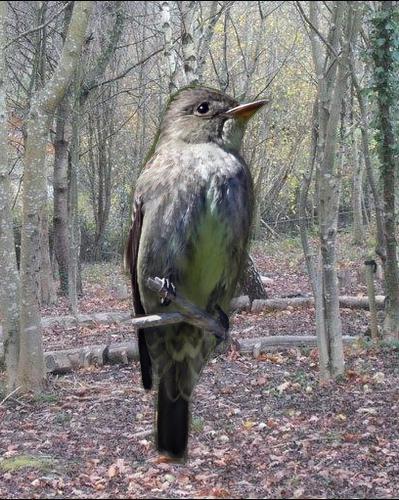
Bird species: Olive_sided_Flycatcher
Bird type: landbird
Background: land